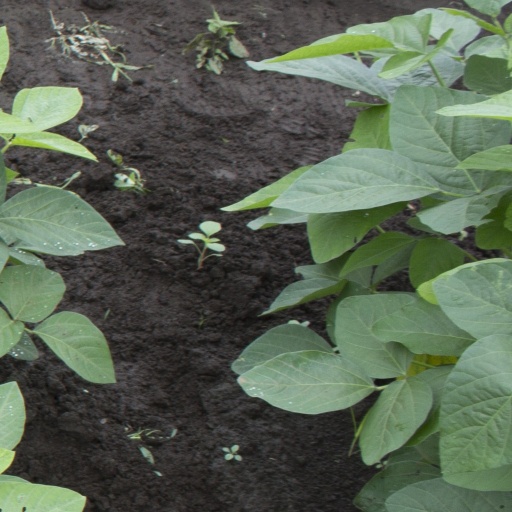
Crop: soybean